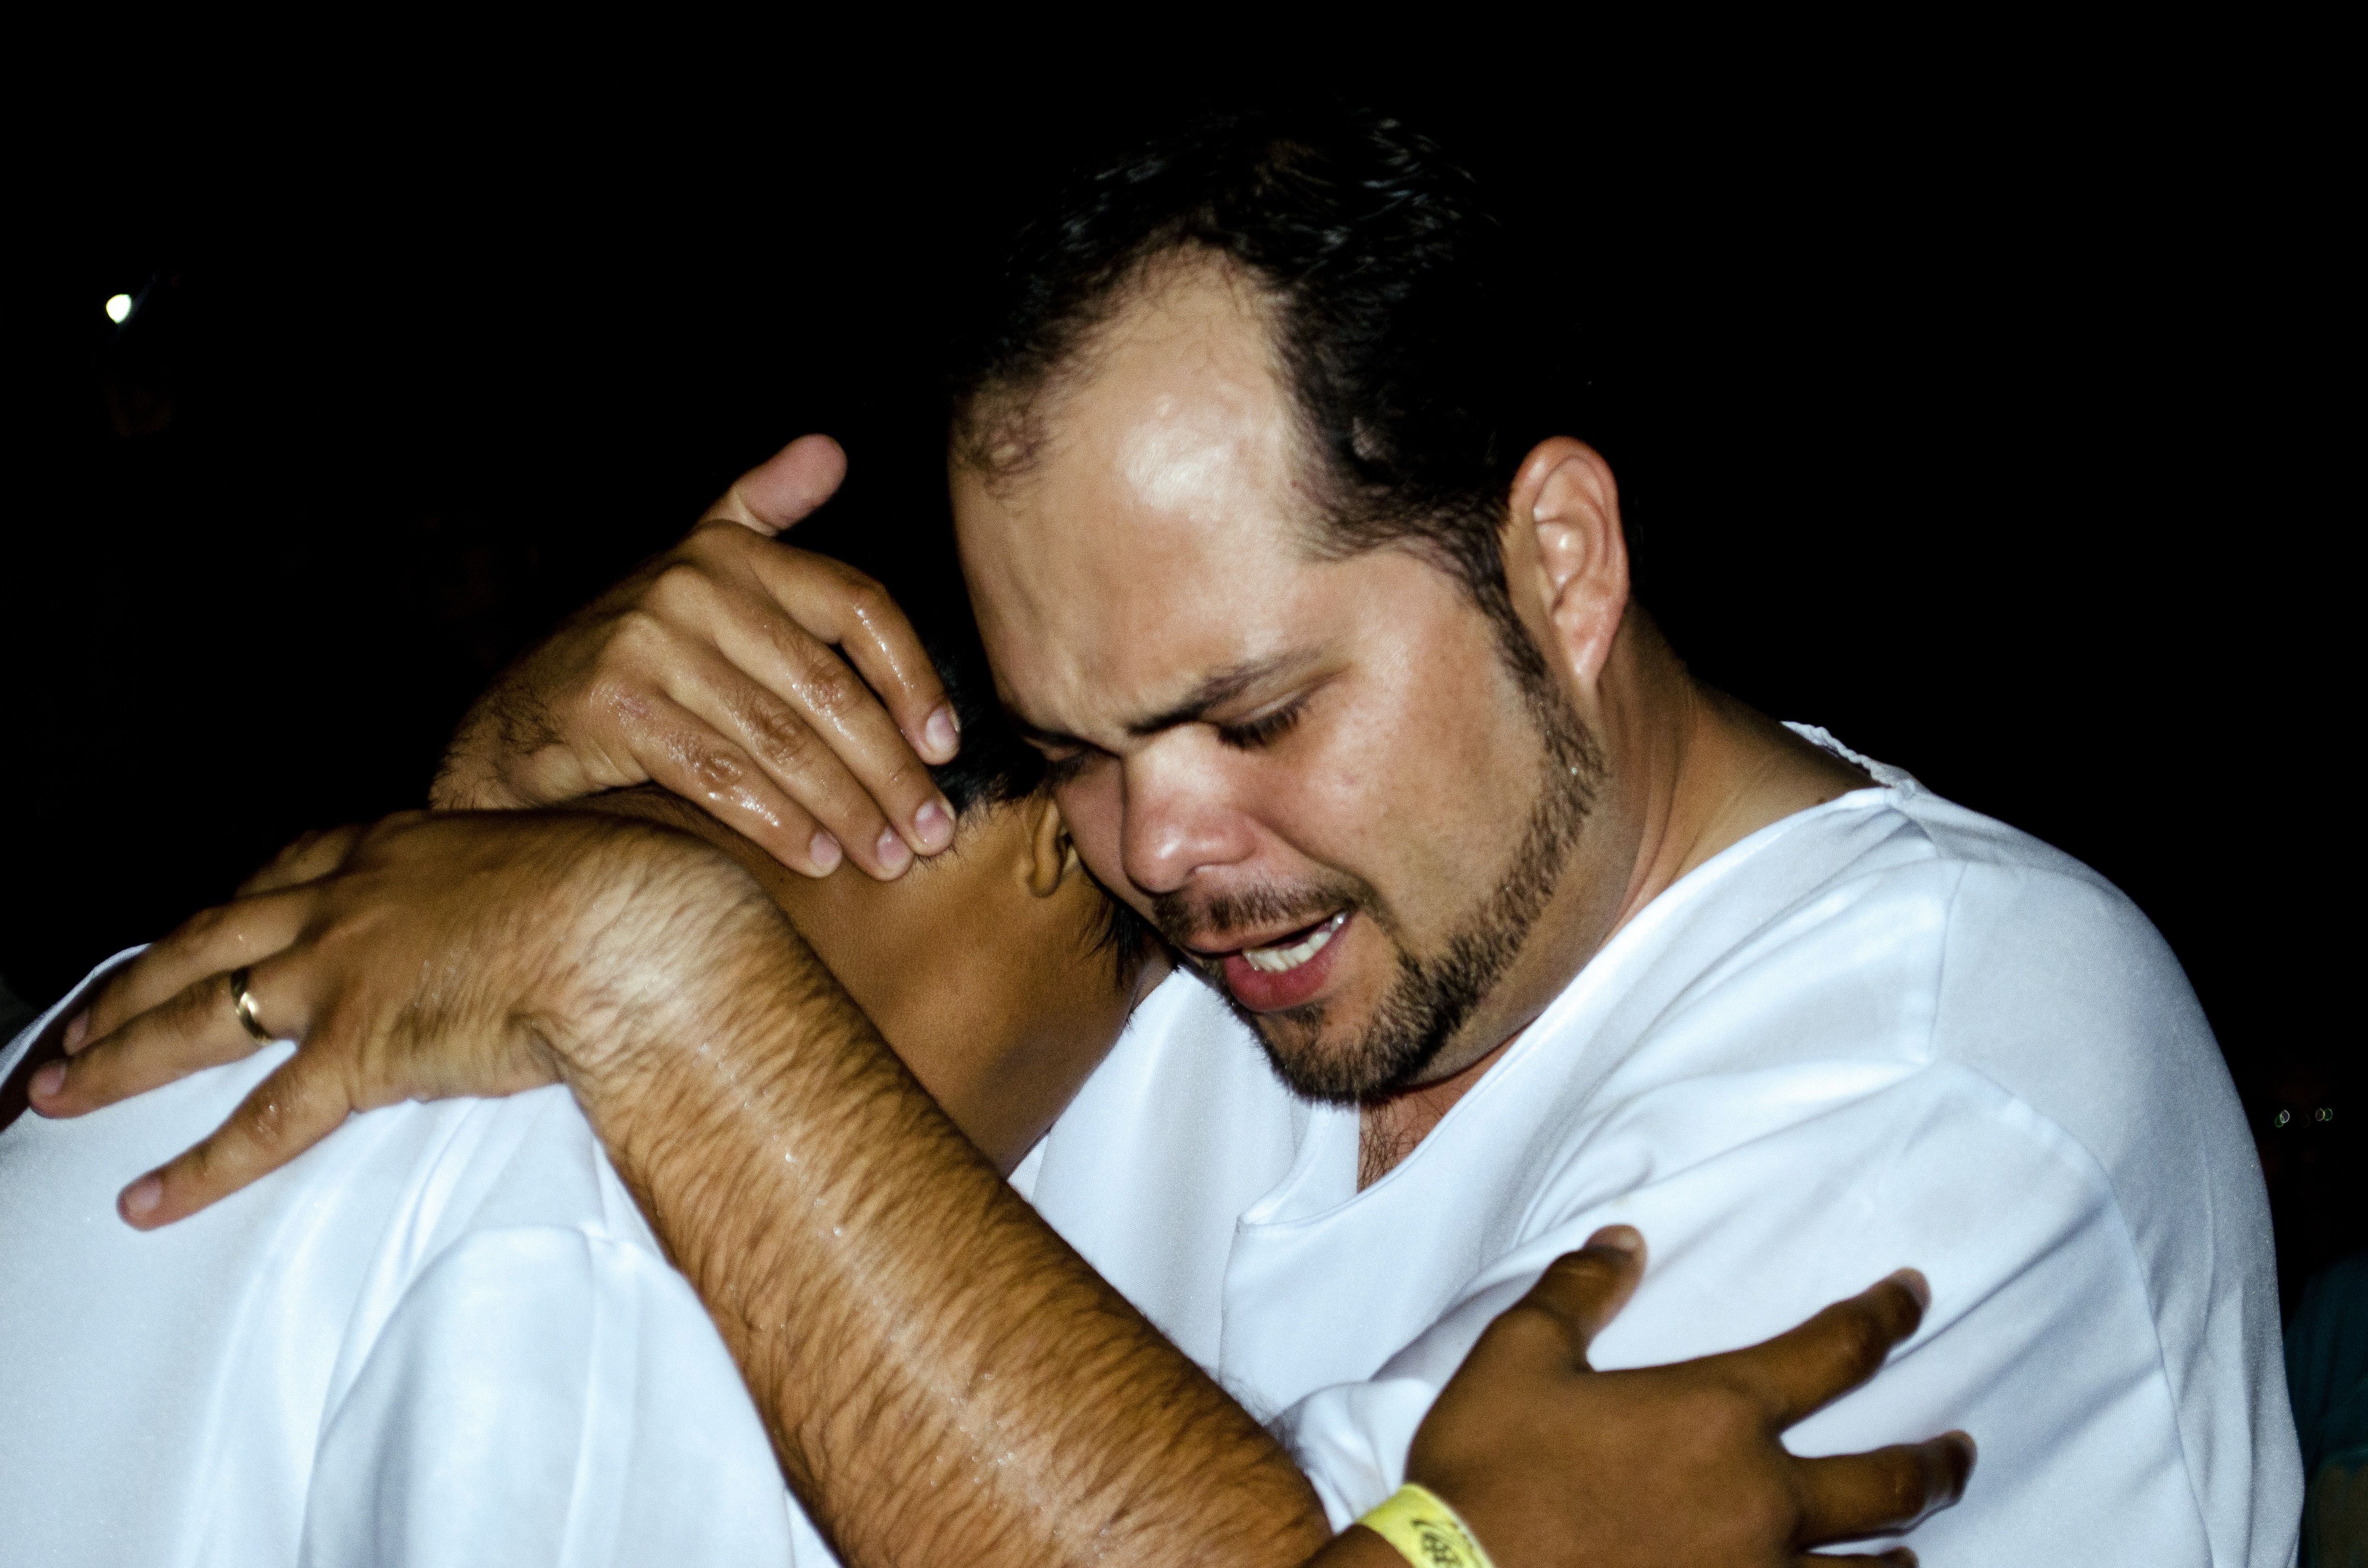
man, person, love, commitment, christian, ceremony, faith, singing, new, delivery, support, christening, awakening, birth, pastor, interaction, accept, acceptance, human action, be reborn